Emery–Dreifuss muscular dystrophy

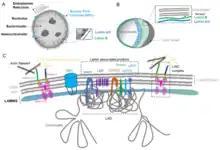
Depiction of nuclear envelope and its proteins, many of which are implicated in EDMD

Genetic mutations causing EDMD affect proteins comprising the nuclear membrane.